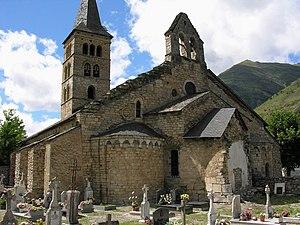
En histoire de l'art, l'art roman est la période qui s'étend du début du XIᵉ siècle à la seconde moitié du XIIᵉ siècle, entre l'art préroman et l'art gothique, en Europe. L'expression « art roman » est forgée en 1818 par l'archéologue français Charles de Gerville et passe dans l'usage courant à partir de 1835.
Arties est une localité située dans la commune de Naut Aran, comarque du Val d'Aran dans la province de Lérida en Catalogne.